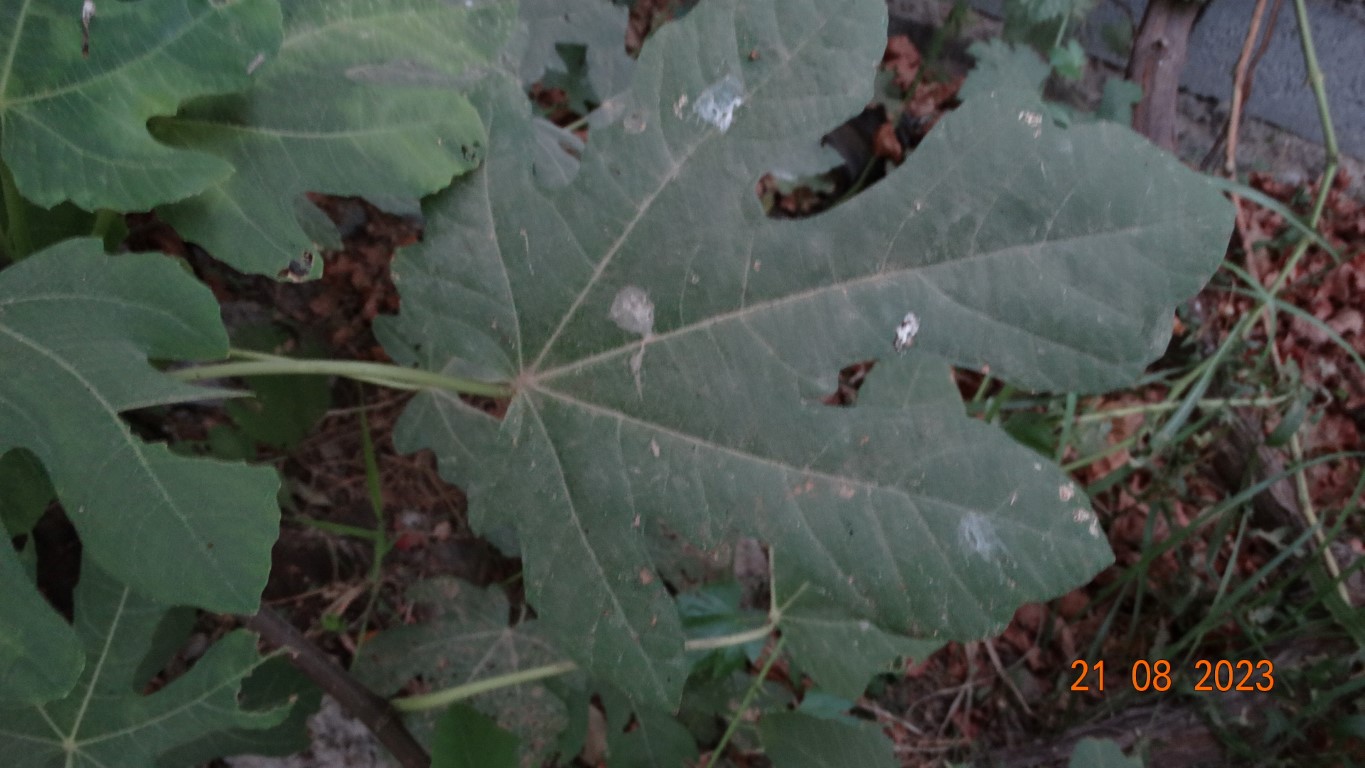
Label: infected